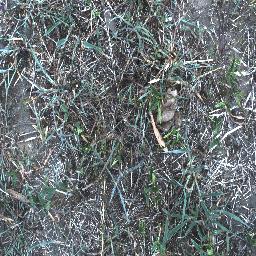
Label: negative